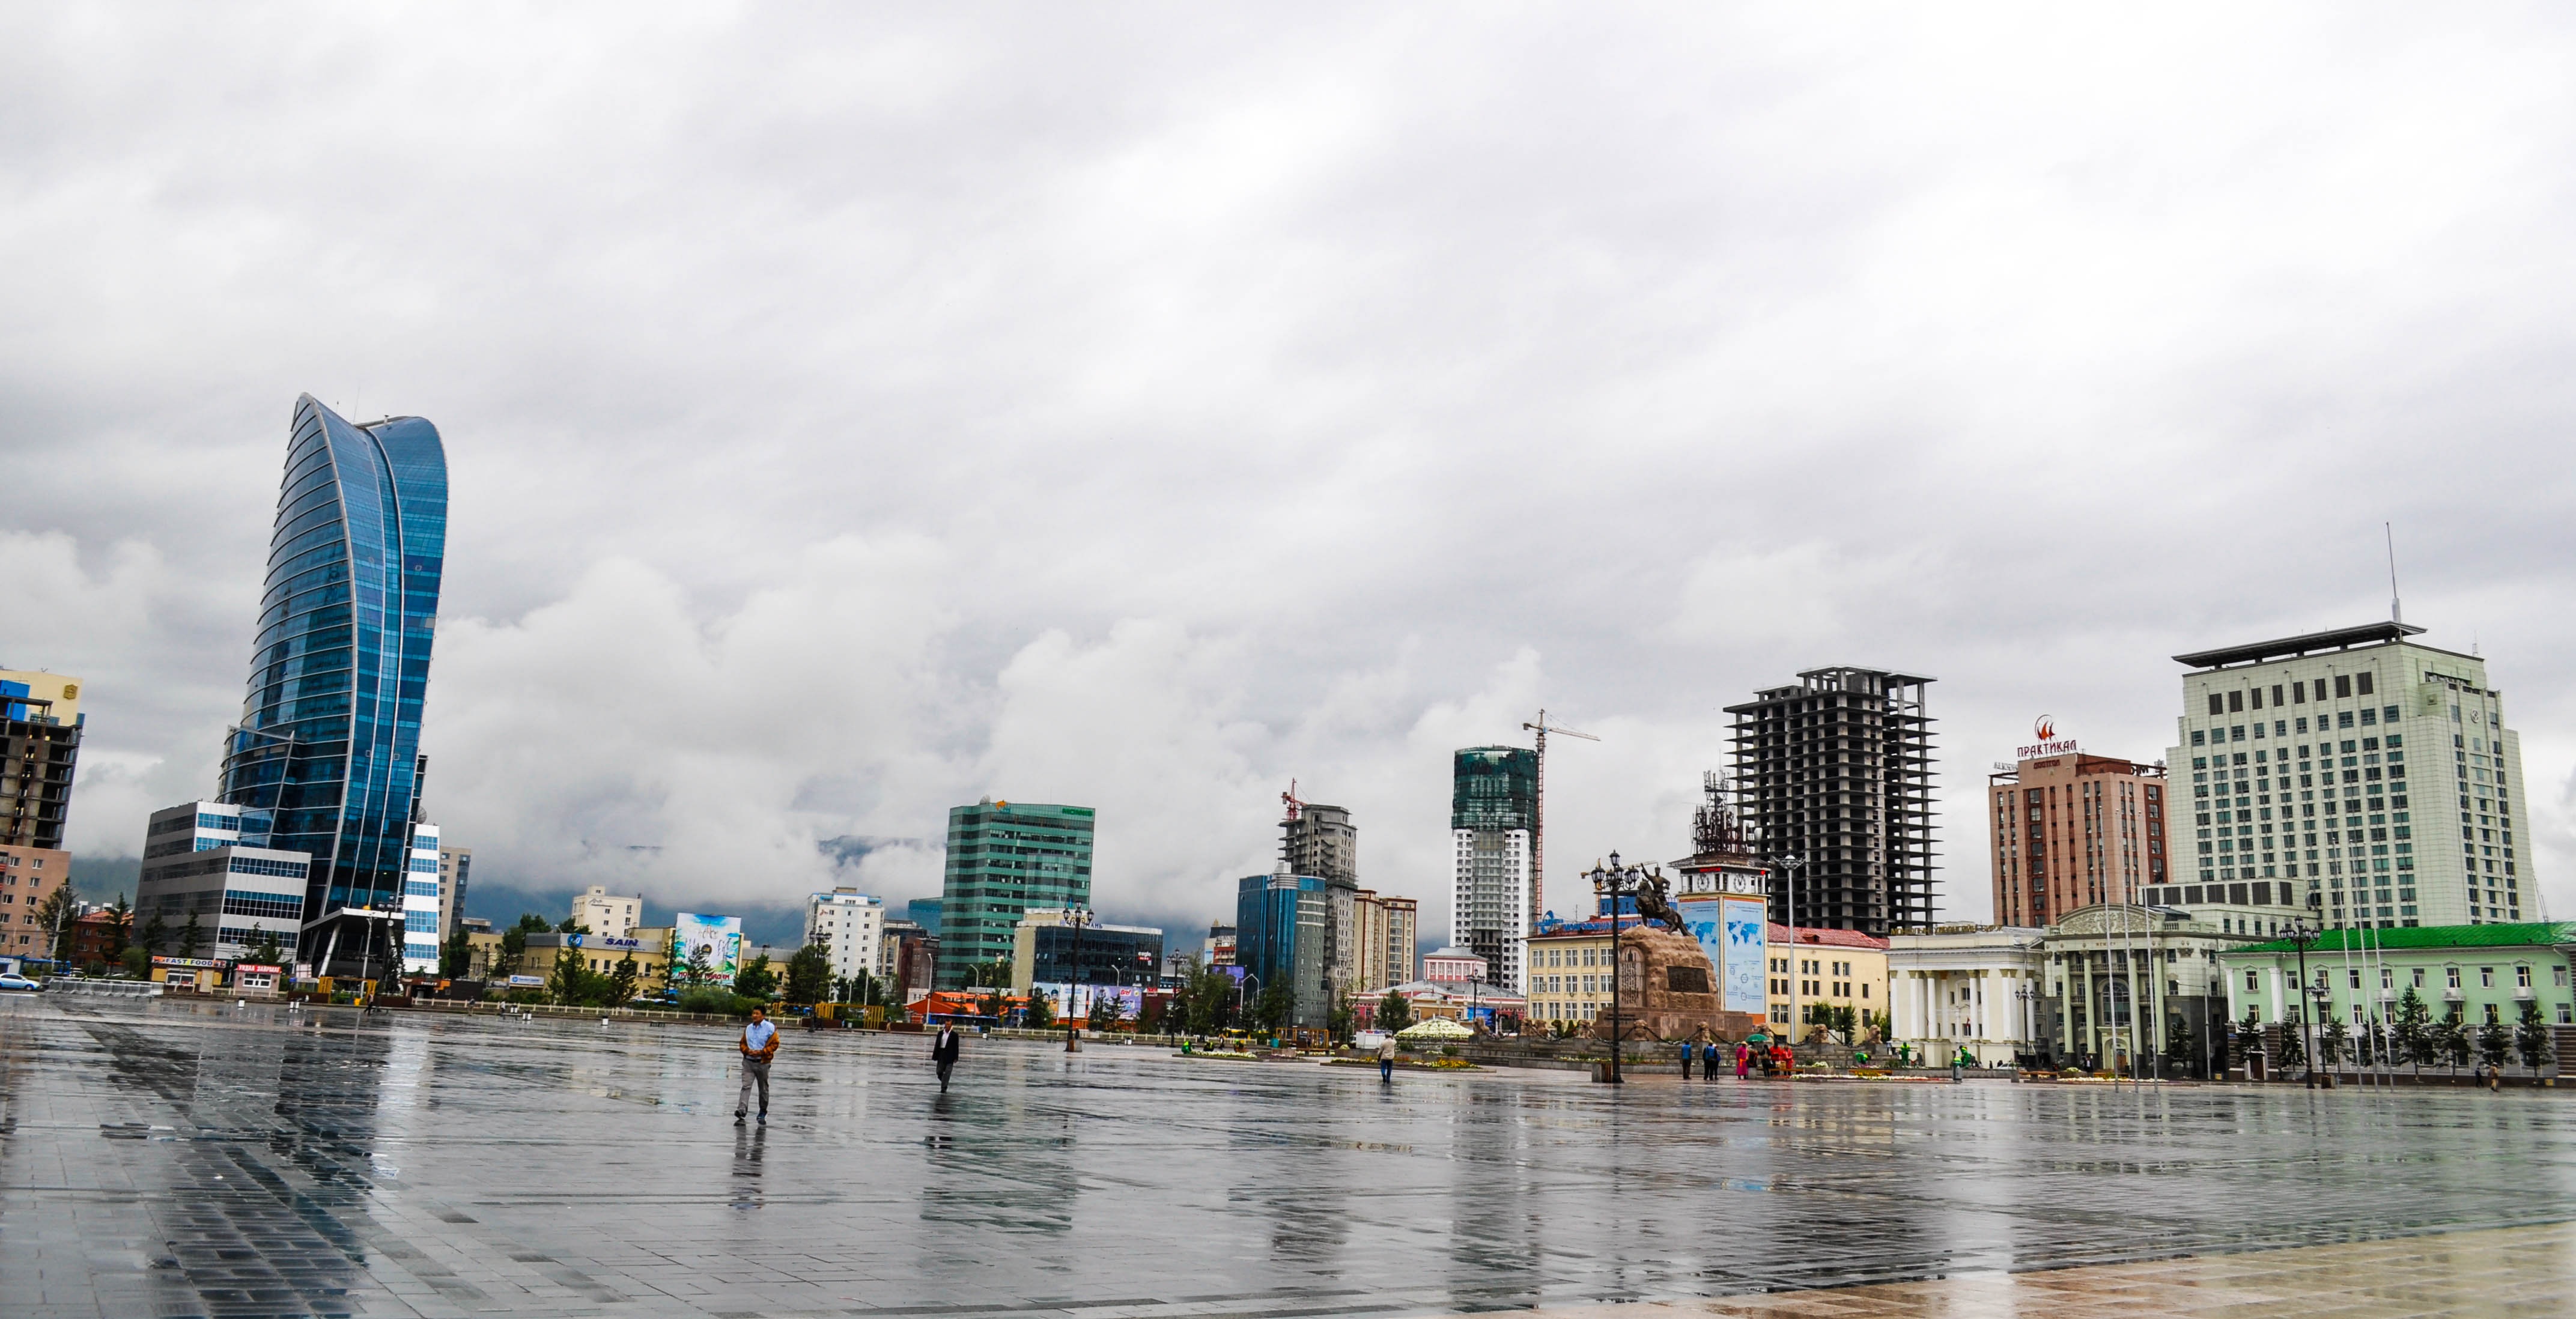
water, light, cloud, architecture, people, skyline, street, cloudy, rain, wet, city, skyscraper, urban, river, cityscape, downtown, summer, reflection, square, landmark, blue, business, modern, waterway, tower block, central, mirror, scene, mongolia, chilly, metropolis, ulaanbaatar, urban area, geographical feature, human settlement, metropolitan area, ulan bator